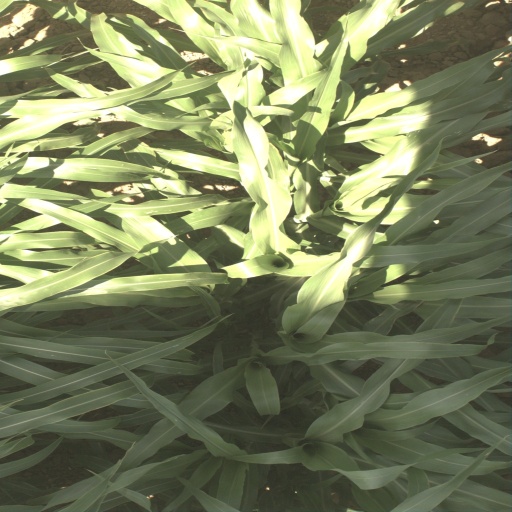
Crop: sorghum